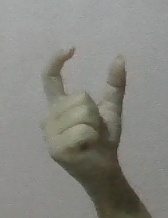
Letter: nun